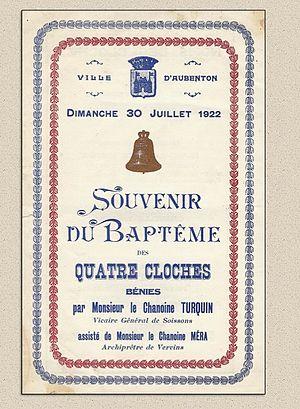
La petite ville d'Aubenton en Thiérache (Aisne) est occupée par les troupes allemandes jusqu'au 9 novembre 1918. Les cloches en bronze ont été envoyées en Allemagne pour devenir canons. Quatre ans après la fin du conflit, quatre nouvelles cloches viennent sonner les heures et les moments de vie religieuse dans l'immense clocher de Notre-Dame d'Aubenton...
Aubenton est une commune française, située dans le département de l'Aisne en région Hauts-de-France. Les habitants de la commune s'appellent les Aubentonnais et les Aubentonnaises.